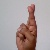
The image shows a hand gesture representing the letter 'R' in Indian Sign Language.